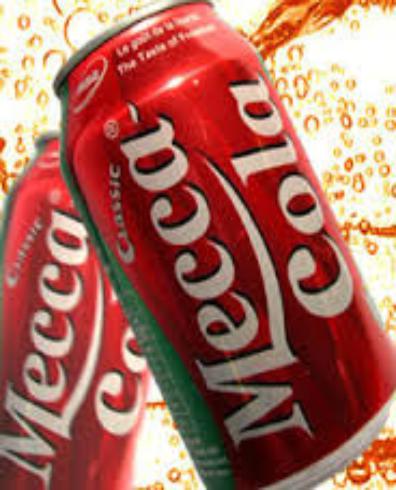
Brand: Mecca Cola
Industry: Food